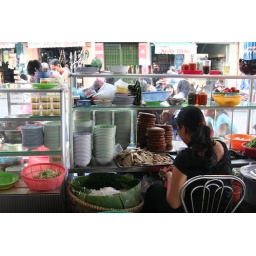
A typical street food stand in Vietnam - This woman is serving fish and jelly-fish rice noodle soup